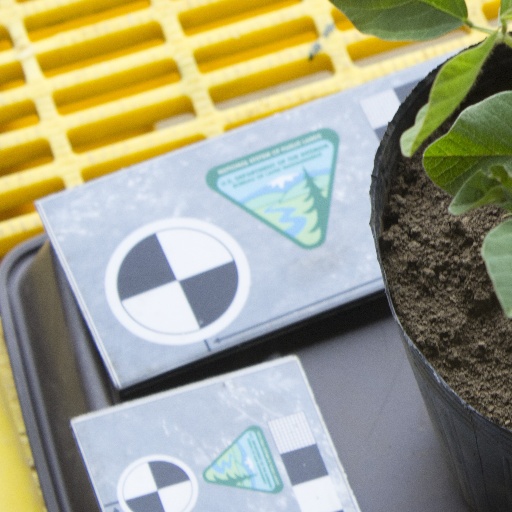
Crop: soybean